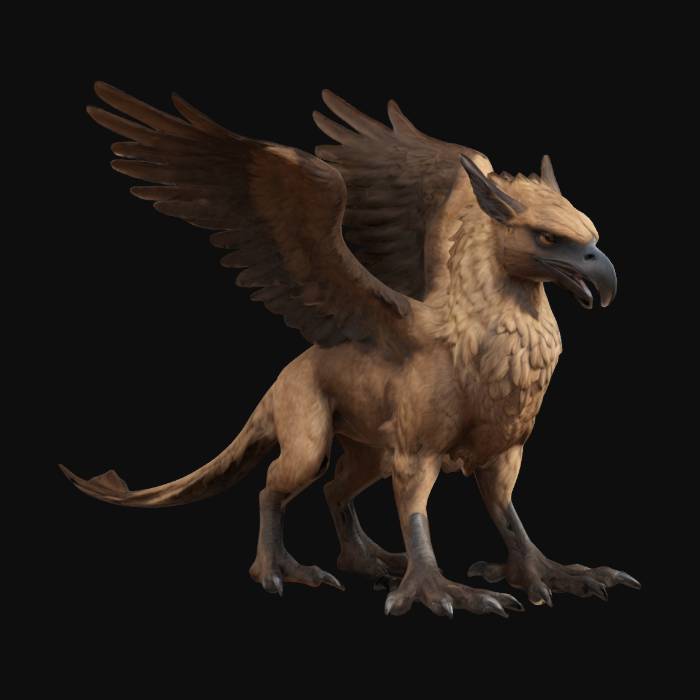
미적 점수 (1~10점): 9